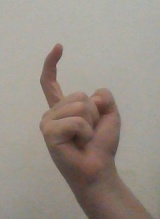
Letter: ra